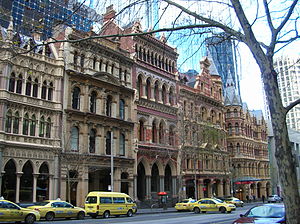
Melbourne / Arkitektur
Moderne skyskrabere er trukket tilbage fra gaden - her Collins Street - for at bevare de gamle victorianske bygninger.
Melbourne er Australiens næststørste by og hovedstad i delstaten Victoria.